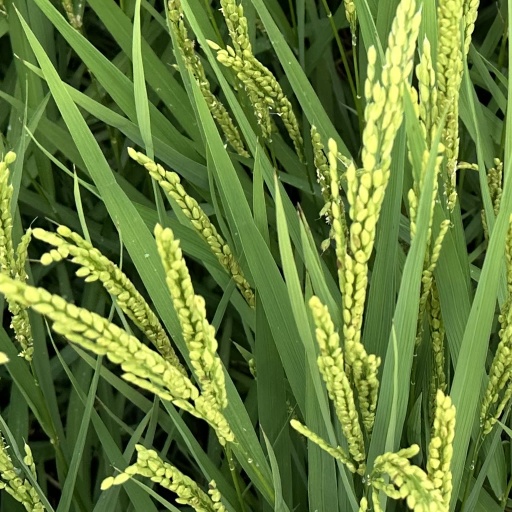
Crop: rice